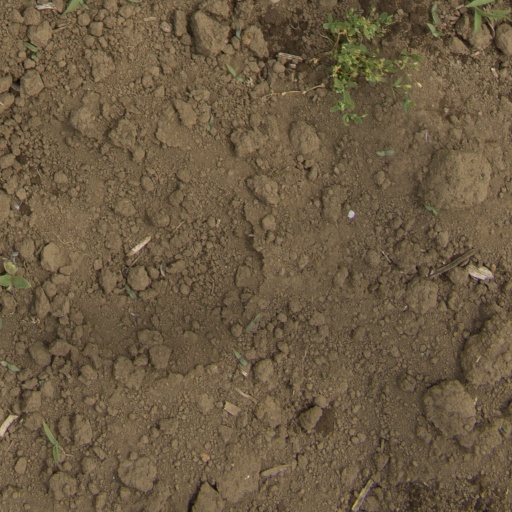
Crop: Jerusalem artichoke